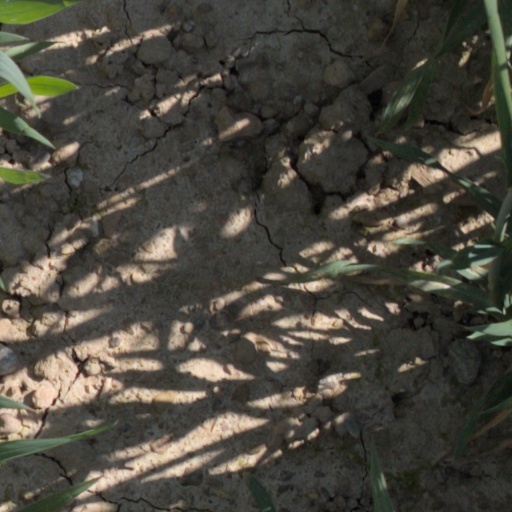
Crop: wheat